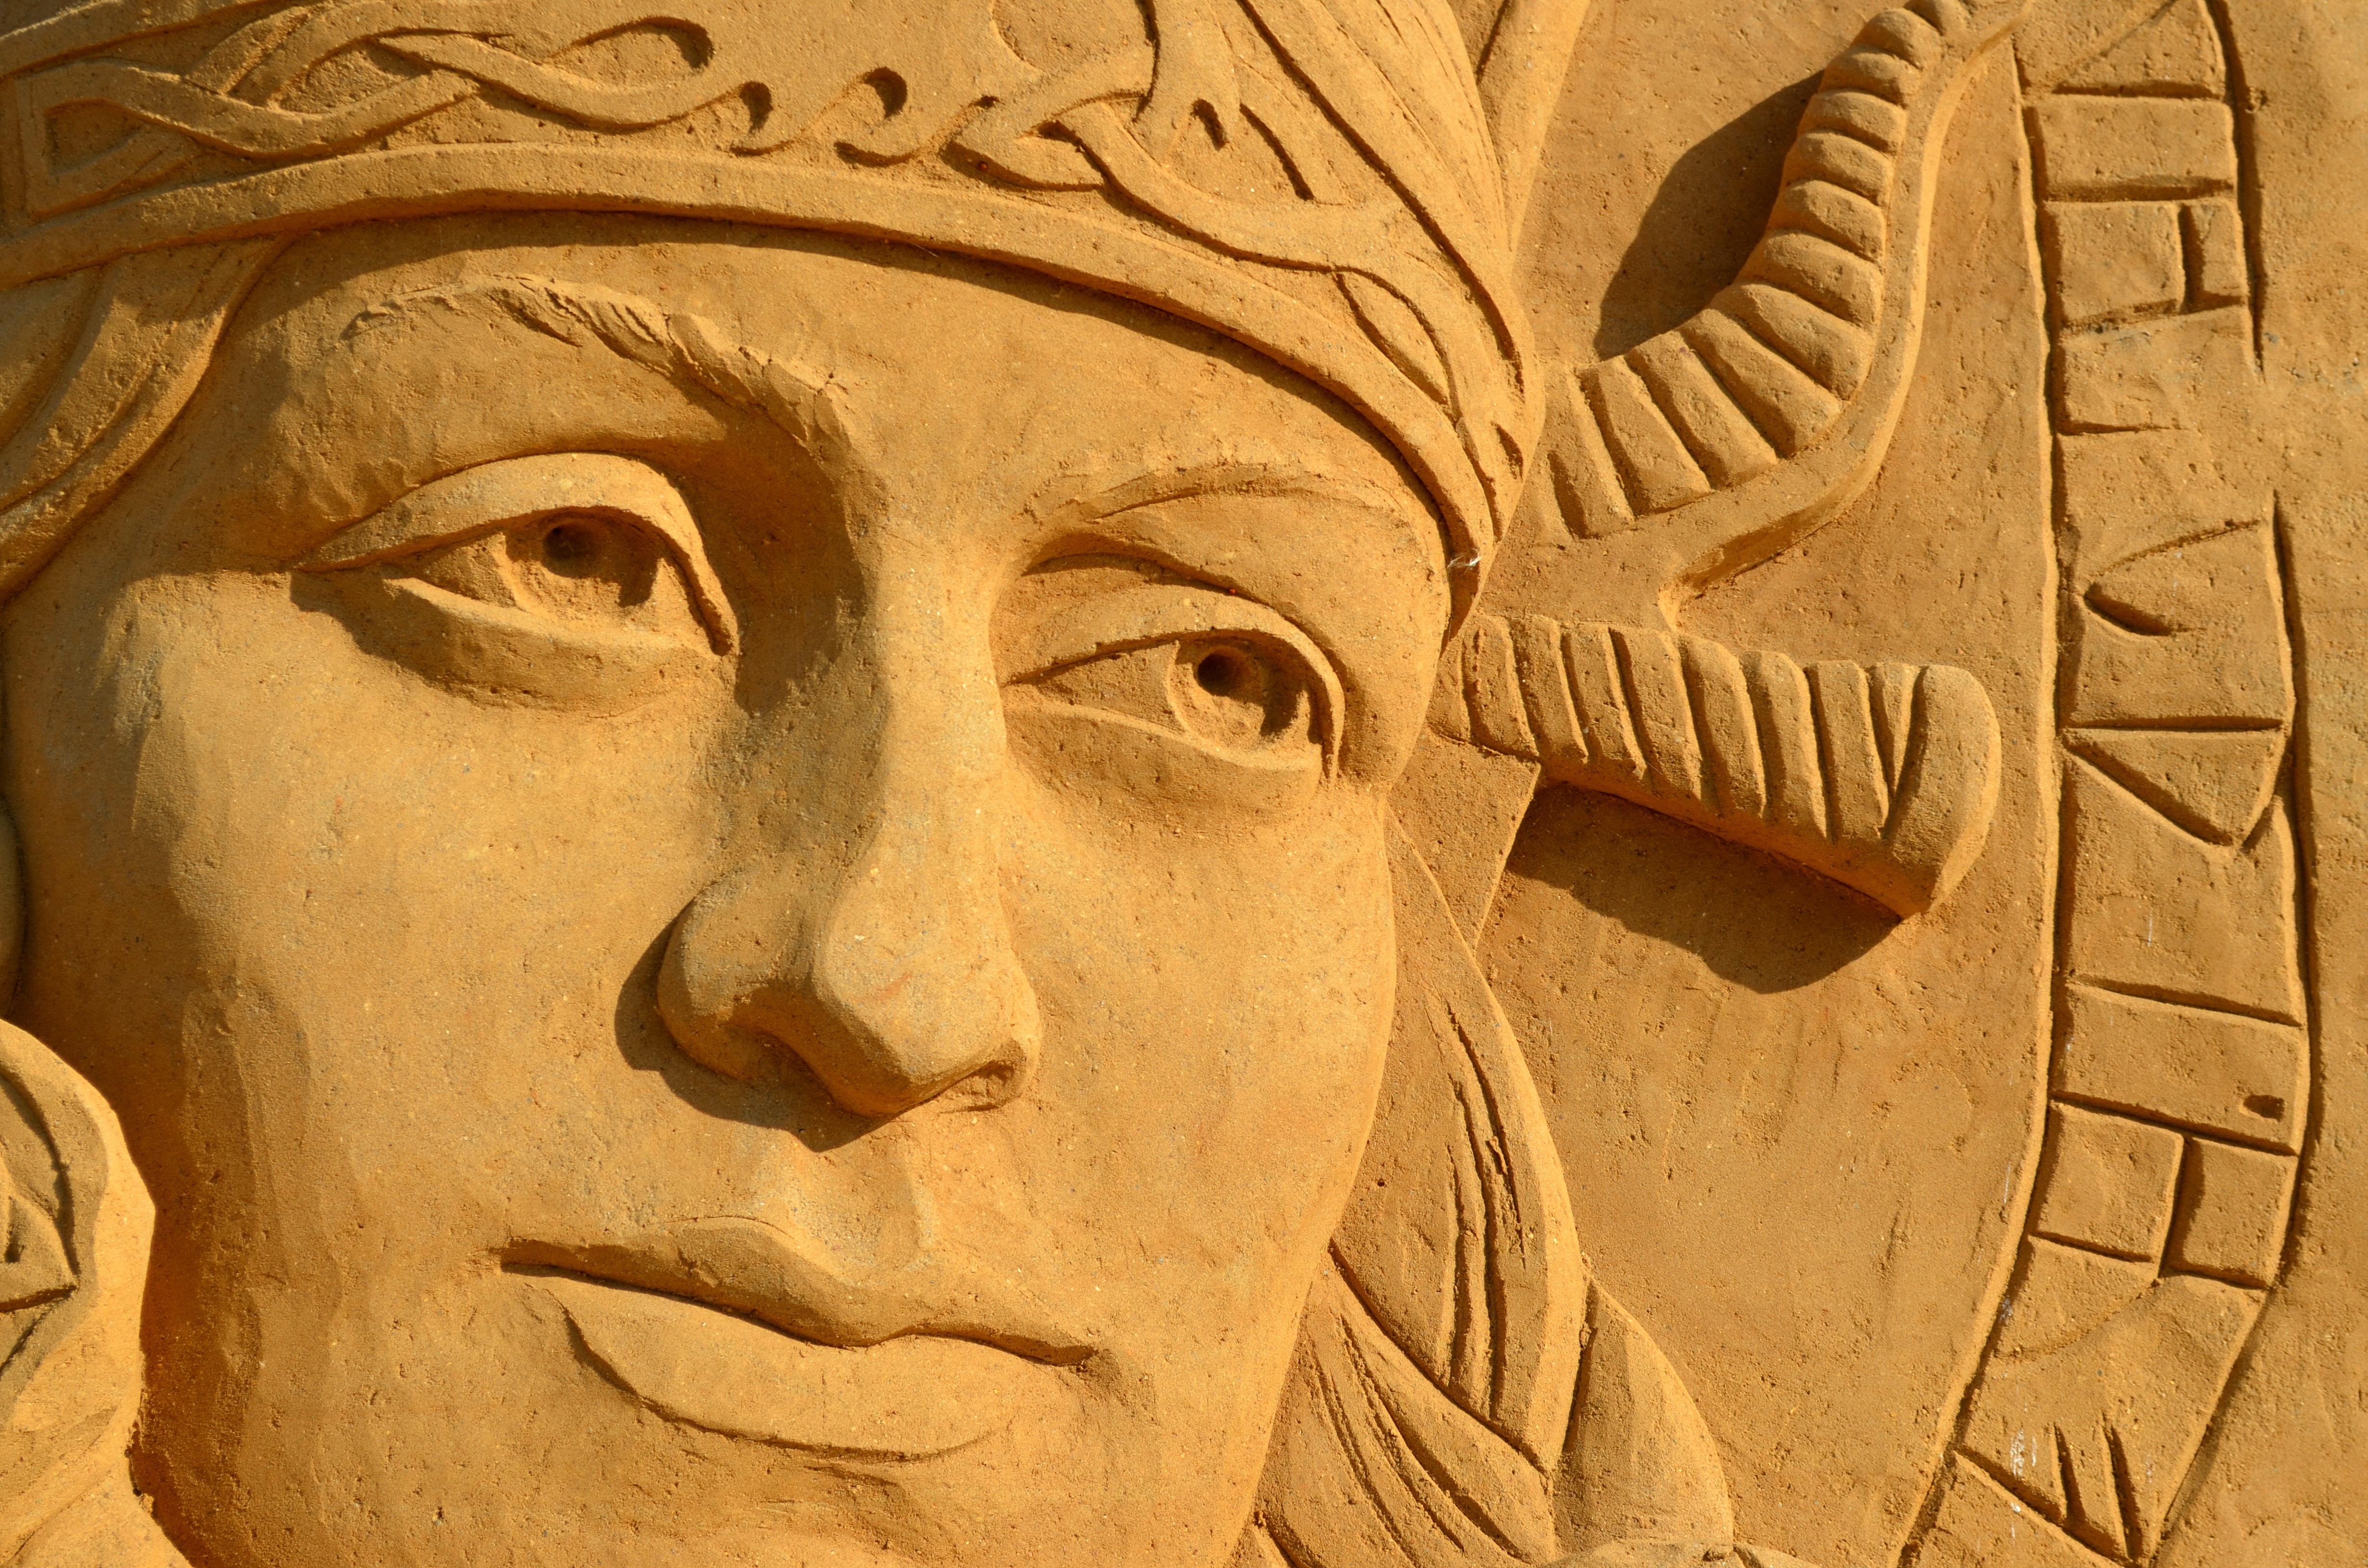
beach, sand, monument, statue, castle, artwork, sculpture, art, illustration, temple, head, carving, relief, artists, mythology, sandburg, stone carving, sand sculpture, sand sculptures, sandworld, ancient history